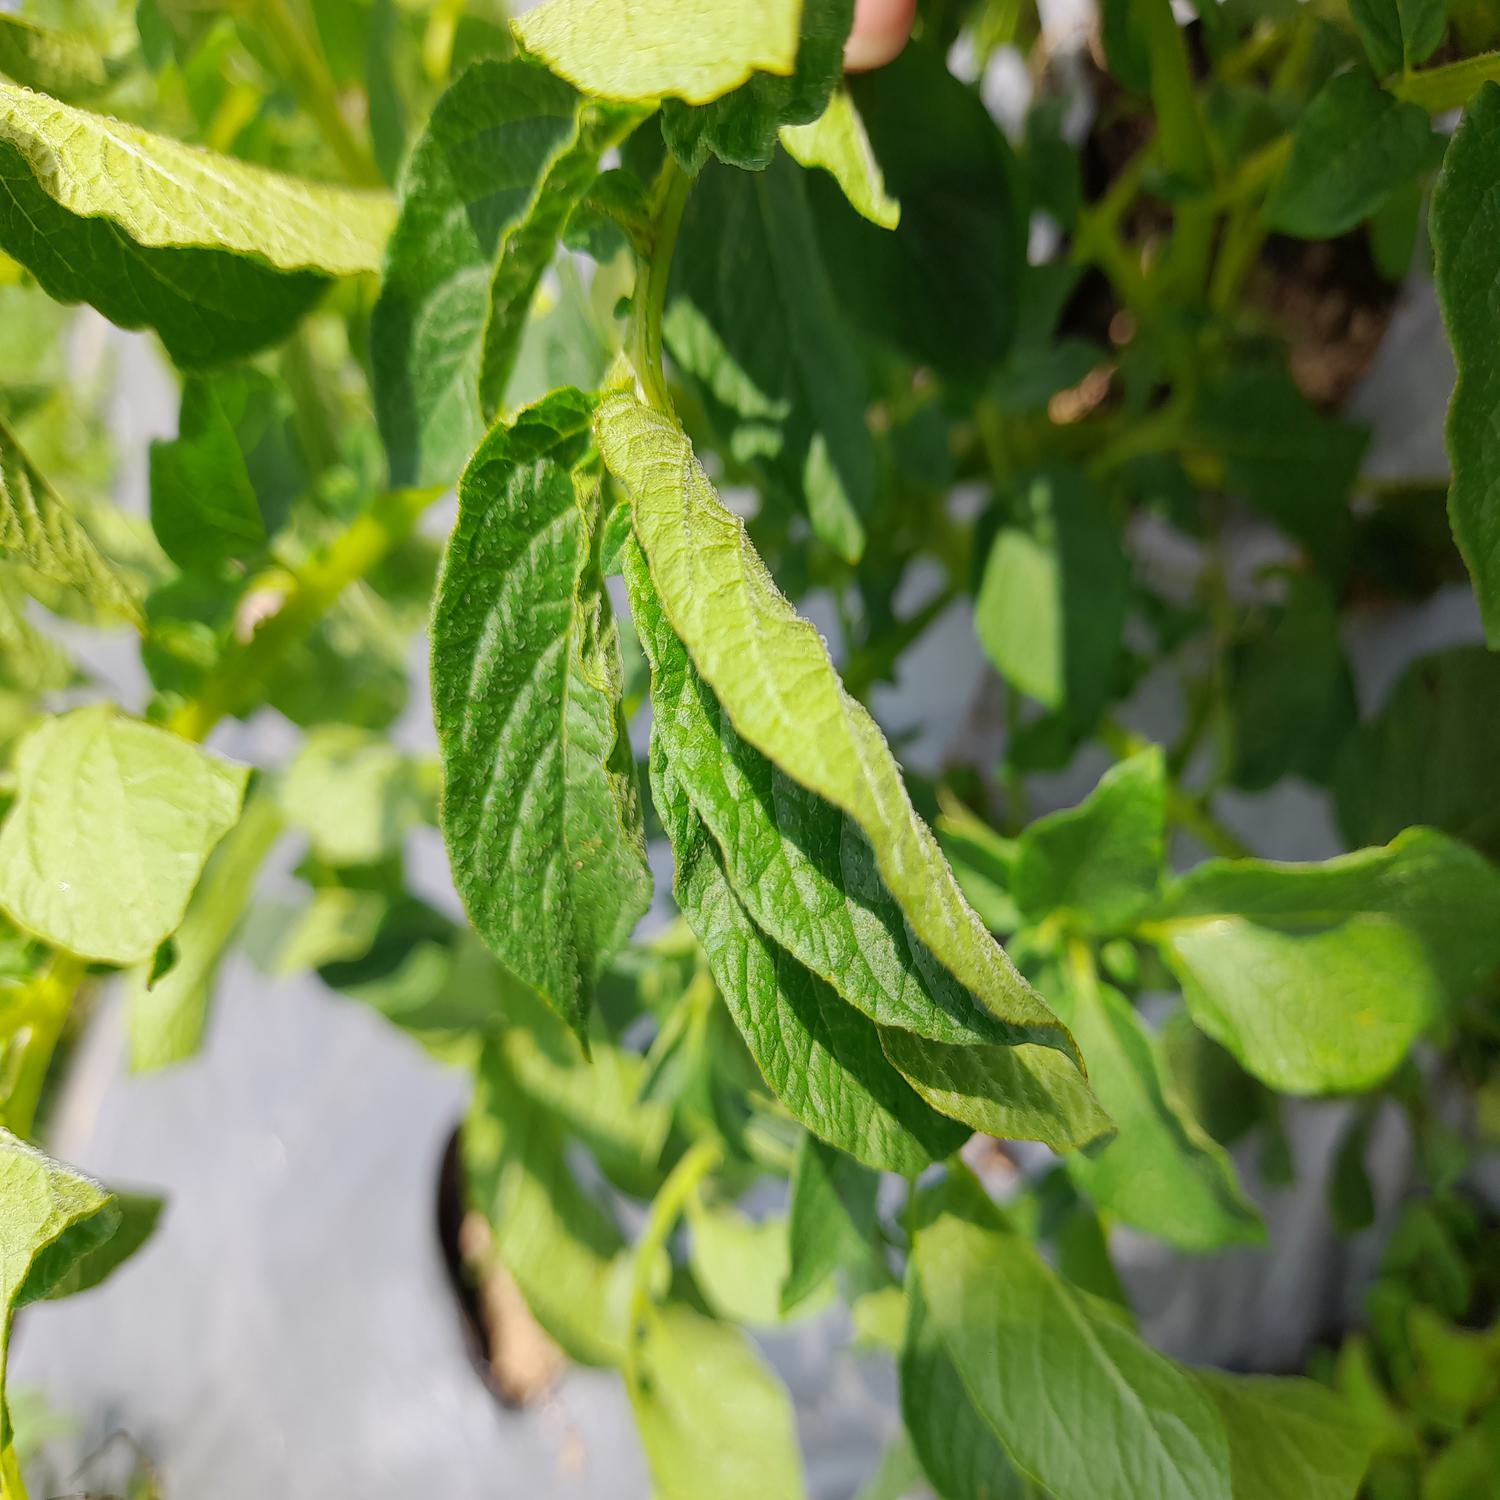
Etiqueta: Pudricion_Parda